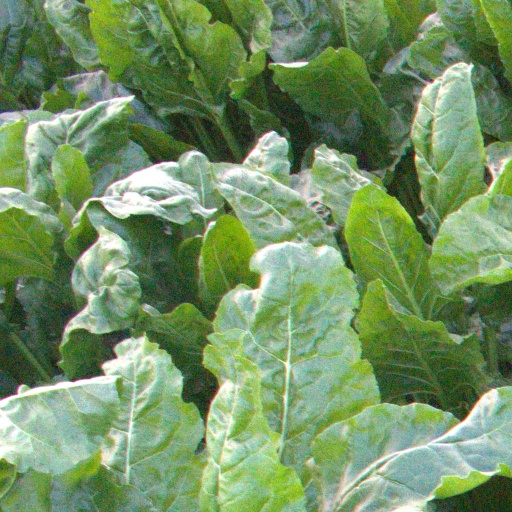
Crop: sugar beet